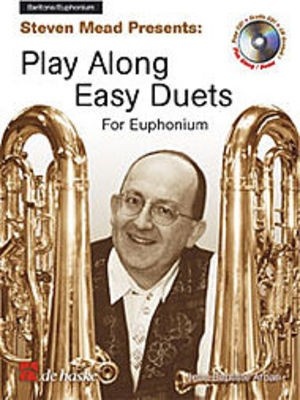
PLAY ALONG EASY DUETS FOR EUPHONIUM BC/TC BK/CD
Play-along duets of 20 essential Arban studies for the intermediate level player. The CD includes three versions of each piece: one full performance and then versions of Steven Mead playing each part alone so you canduet with him. Artist Composer Publisher De Haske Publications Series De Haske Ensemble Pages 52(07) Language Instrument Baritone|Euphonium Category Brass SubCategory1 Ensembles SubCategory2 Medium Softcover/CD ISBN13 9789043111522 ISBN13 904311152X Dimensions 304x228
Brand: Hal Leonard
Category: Arts & Entertainment > Hobbies & Creative Arts > Musical Instruments > Brass Instruments